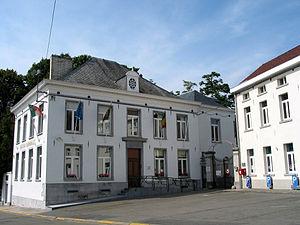
Rebecq (Belgique), l’hôtel de ville.
Rebecq est une commune francophone de Belgique située en Région wallonne dans la province du Brabant wallon.